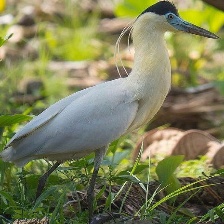
Species: CAPPED HERON
Scientific name: PILHERODIUS PILEATUS
ImageNet parent category: little_blue_heron